Yangtze Normal University

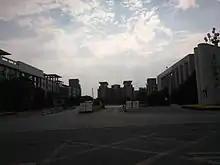
Yangtze Normal University

Yangtze Normal University is a full-time, comprehensive university under the administration of the Chongqing Municipal Government of the People's Republic of China. The campus is in Fuling District, at the conjunction of the Yangtze and Wu Rivers, the historic capital of the ancient Ba Tribe. It is the only teachers college in the ecological and economic zone of the Three Gorges Reservoir Area and the minority area in Southeast Chongqing.